Express 27

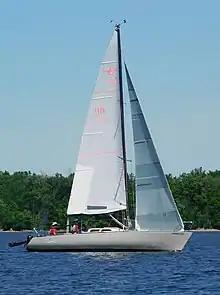
Express 27

The Express 27 is an ultralight displacement recreational keelboat, built predominantly of vacuum bag moulding vinylester, S-glass, E-glass, Klegecell foam and a balsa core, with wood trim. It has a fractional sloop or optional masthead sloop rig, a raked stem, a reverse transom, an internally mounted spade-type rudder controlled by a tiller and a fixed fin keel. It displaces and carries of ballast. Later versions had a stepped transom to make boarding easier.